Evelyn Gandy

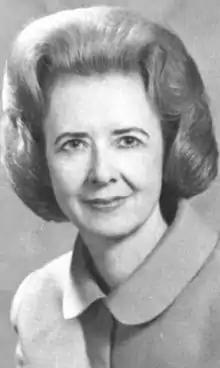
Gandy c. 1973

Edythe Evelyn Gandy (September 4, 1920 – December 23, 2007) was an American attorney and politician who served as Lieutenant Governor of Mississippi from 1976 to 1980. A Democrat who held several public offices throughout her career, she was the first woman elected to a statewide constitutional office in Mississippi. Born in Hattiesburg, she attended the University of Mississippi School of Law as the only woman in her class. Following graduation, she took a job as a research assistant for United States Senator Theodore Bilbo. She briefly practiced law before being elected to the Mississippi House of Representatives, where she served from 1948 to 1952. Defeated for re-election, she worked as director of the Division of Legal Services in the State Department of Public Welfare and Assistant Attorney General of Mississippi until she was elected State Treasurer of Mississippi in 1959.